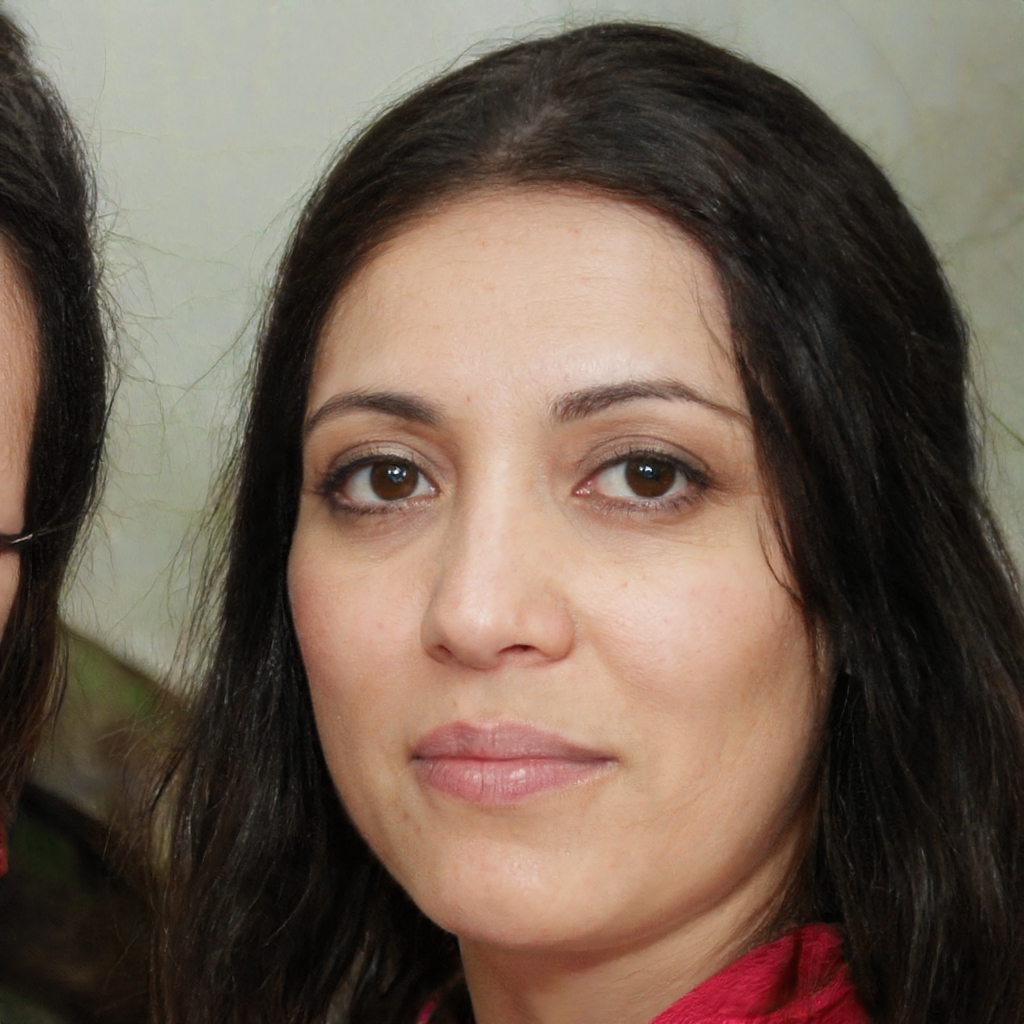
Gender: Female